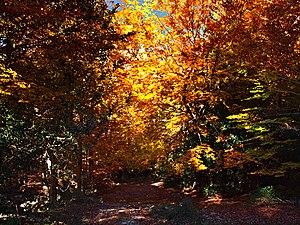
La forêt de Vizzavona est un massif forestier du centre de la Corse. Elle se situe sur la commune de Vivario, dans le département de la Haute-Corse. Elle est la propriété de la Collectivité territoriale de Corse.
Bocognano est une commune française située dans la circonscription départementale de la Corse-du-Sud et le territoire de la collectivité de Corse. Elle appartient à l'ancienne piève de Celavo dont elle était le chef-lieu.